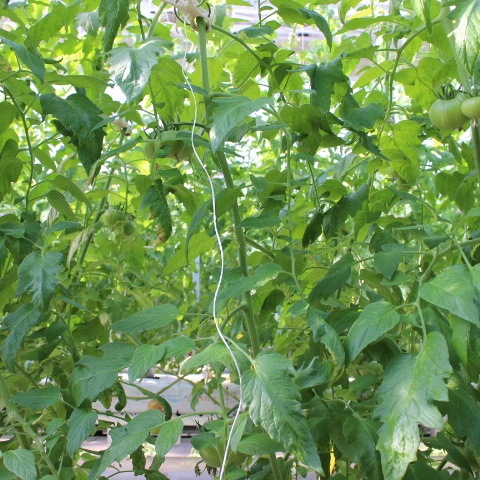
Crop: tomato